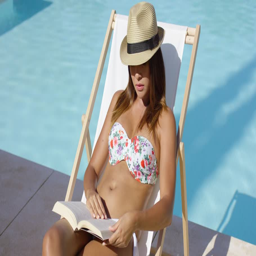
young woman in a trendy hat relaxing in the sun